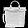
Label: Bag